Henri Moissan

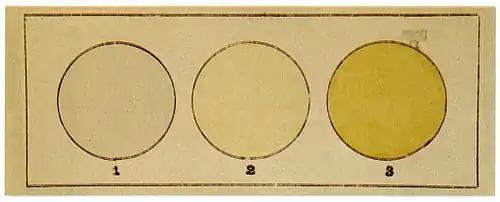
Moissan's 1892 observation of the color of fluorine gas (2), compared to air (1) and chlorine (3)

During the 1880s, Moissan focused on fluorine chemistry and especially the production of fluorine itself. The existence of the element had been well known for many years, but all attempts to isolate it had failed, and some experimenters had died in the attempt.